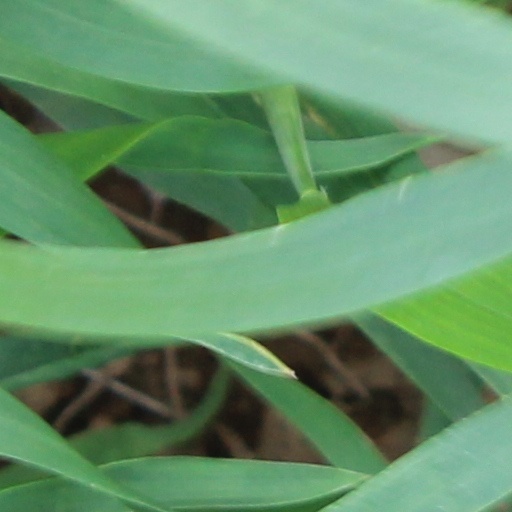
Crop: wheat